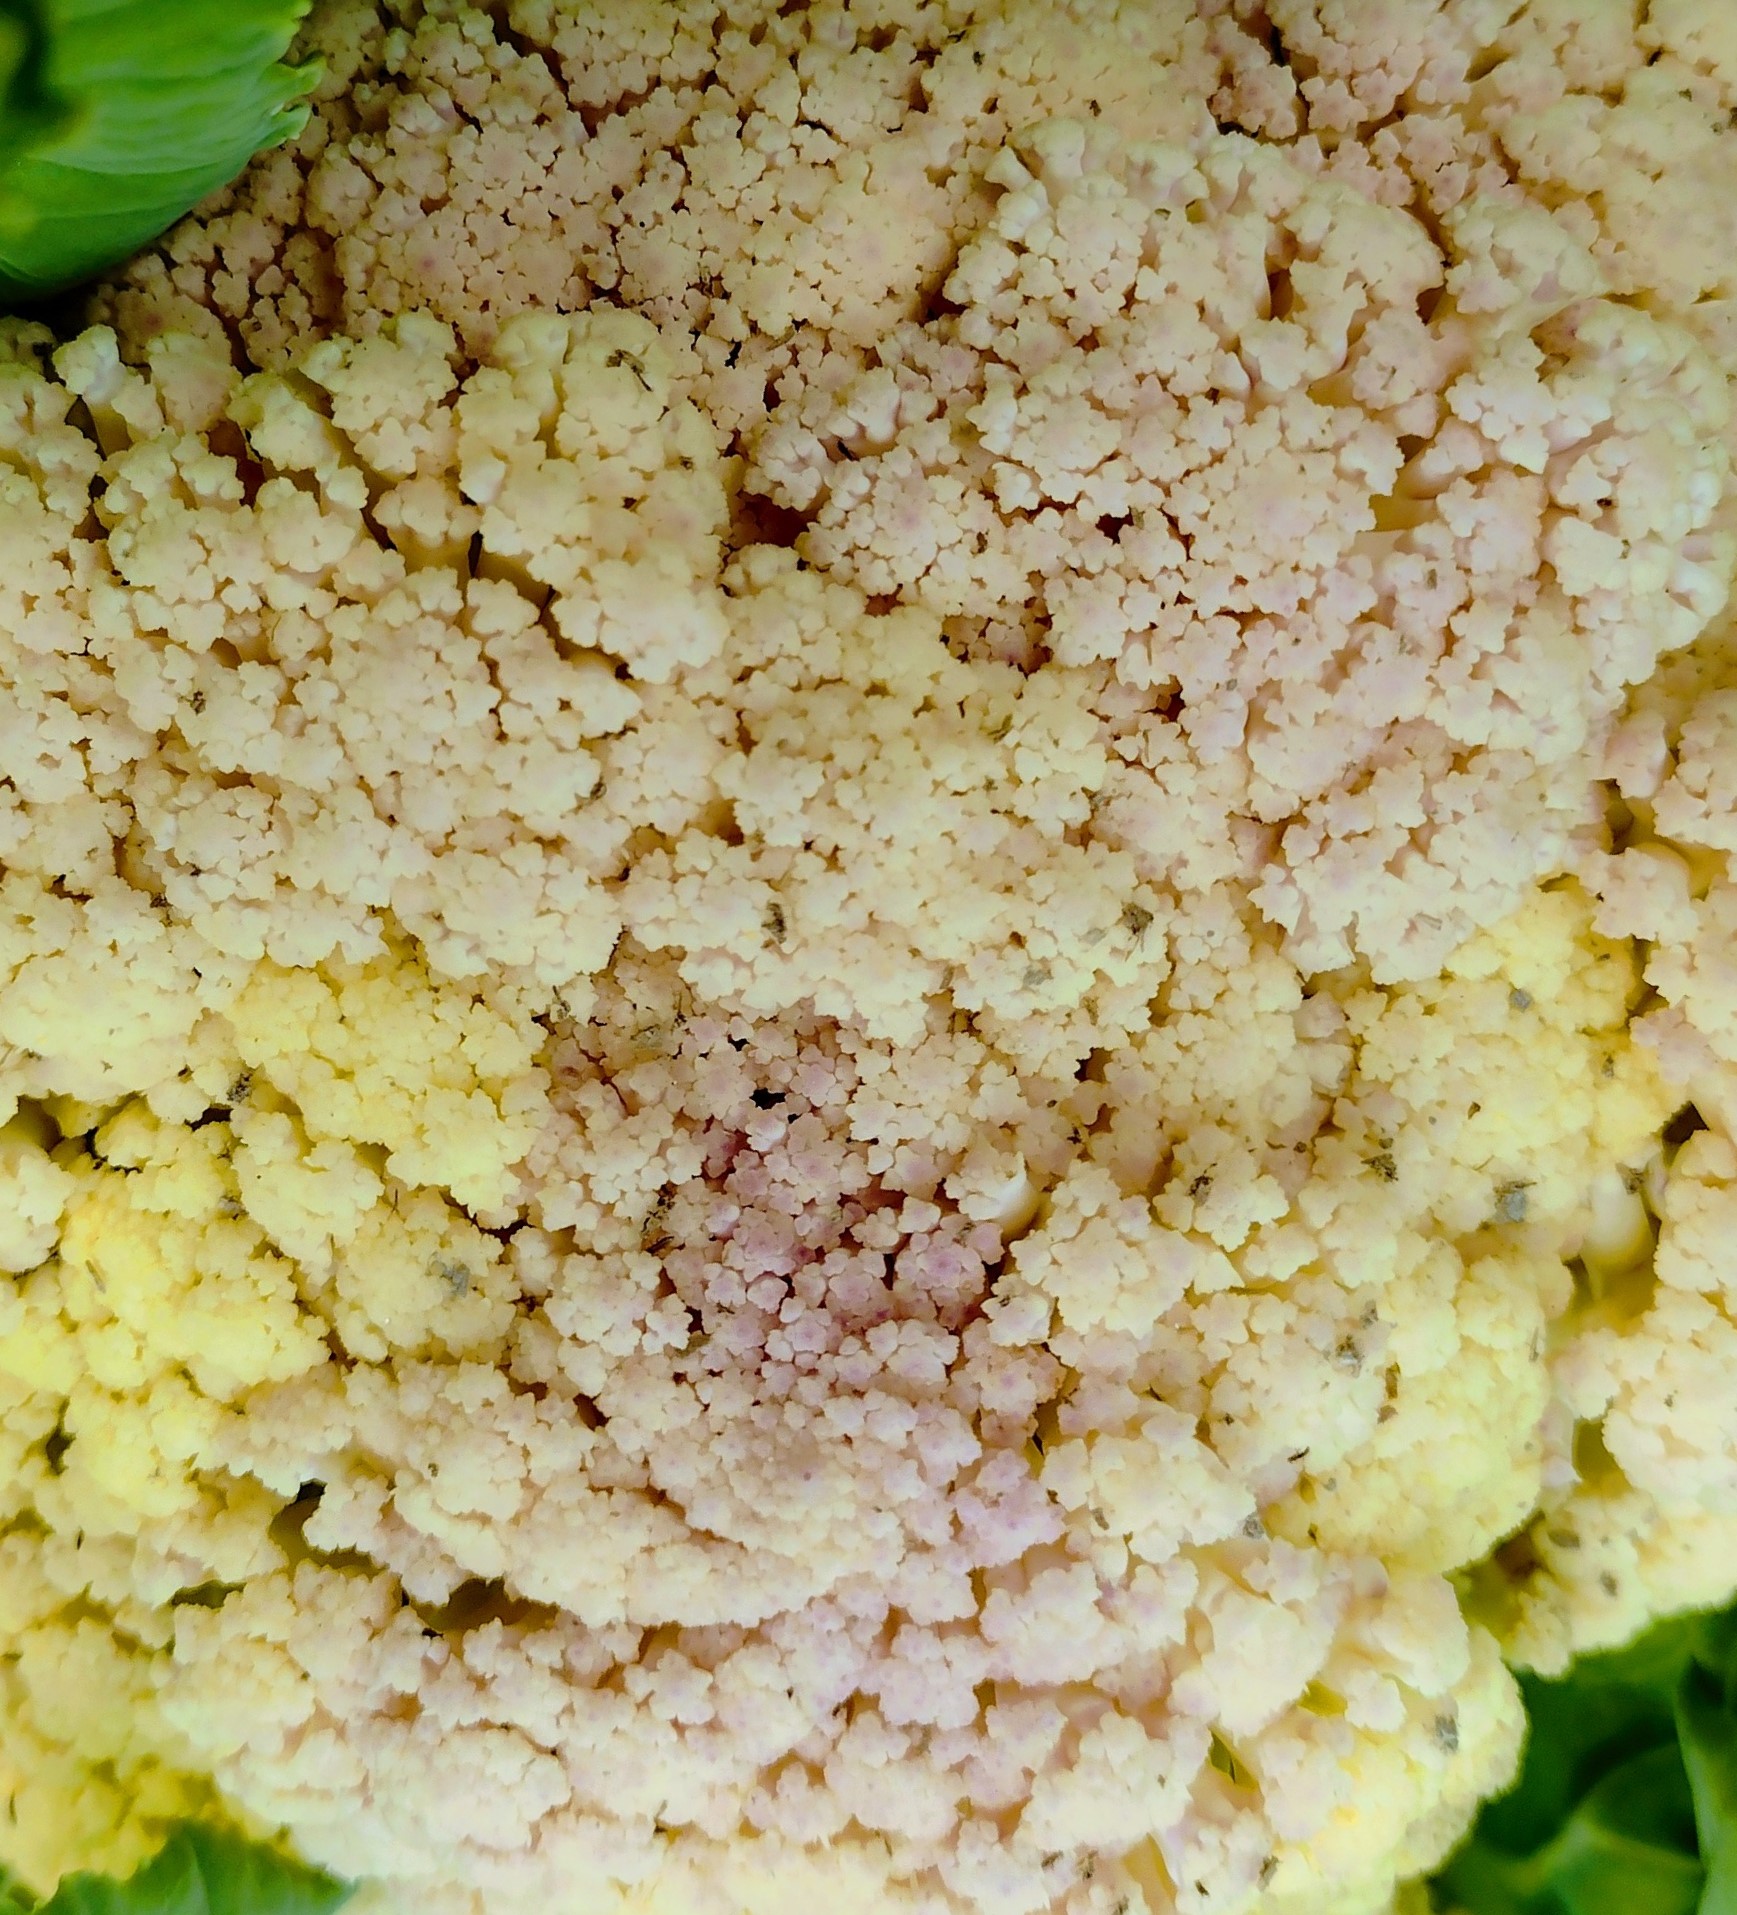
Label: Bacterial spot rot